Brett Stevens

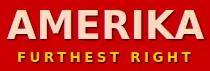
The logo as seen on the homepage of Amerika.org

Stevens edits the blog "Amerika.org", a far-right site that has described itself as "ult-right". Some time after the neo-Nazi forum Iron March was shut down (its users had been linked to several murders and also to terrorist groups), an unknown source leaked user information from the site, including email addresses. Stevens used the leaked emails to reach out to former Iron March users in 2019, suggesting that, "If you liked the Iron March forum, you might find "Amerika.org" to be even more extreme... We are Nietzschean, pro-Western, and anti-egalitarian. While our approach is more traditionalist than National Socialist, it is uncompromising."